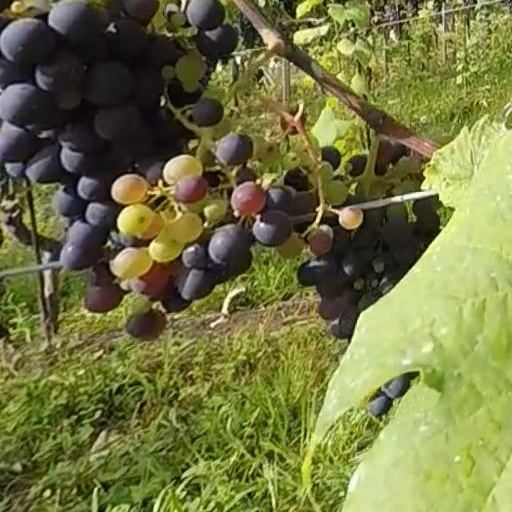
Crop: grape